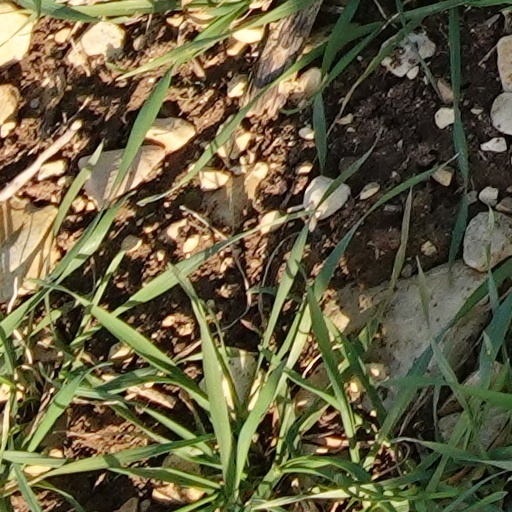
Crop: wheat